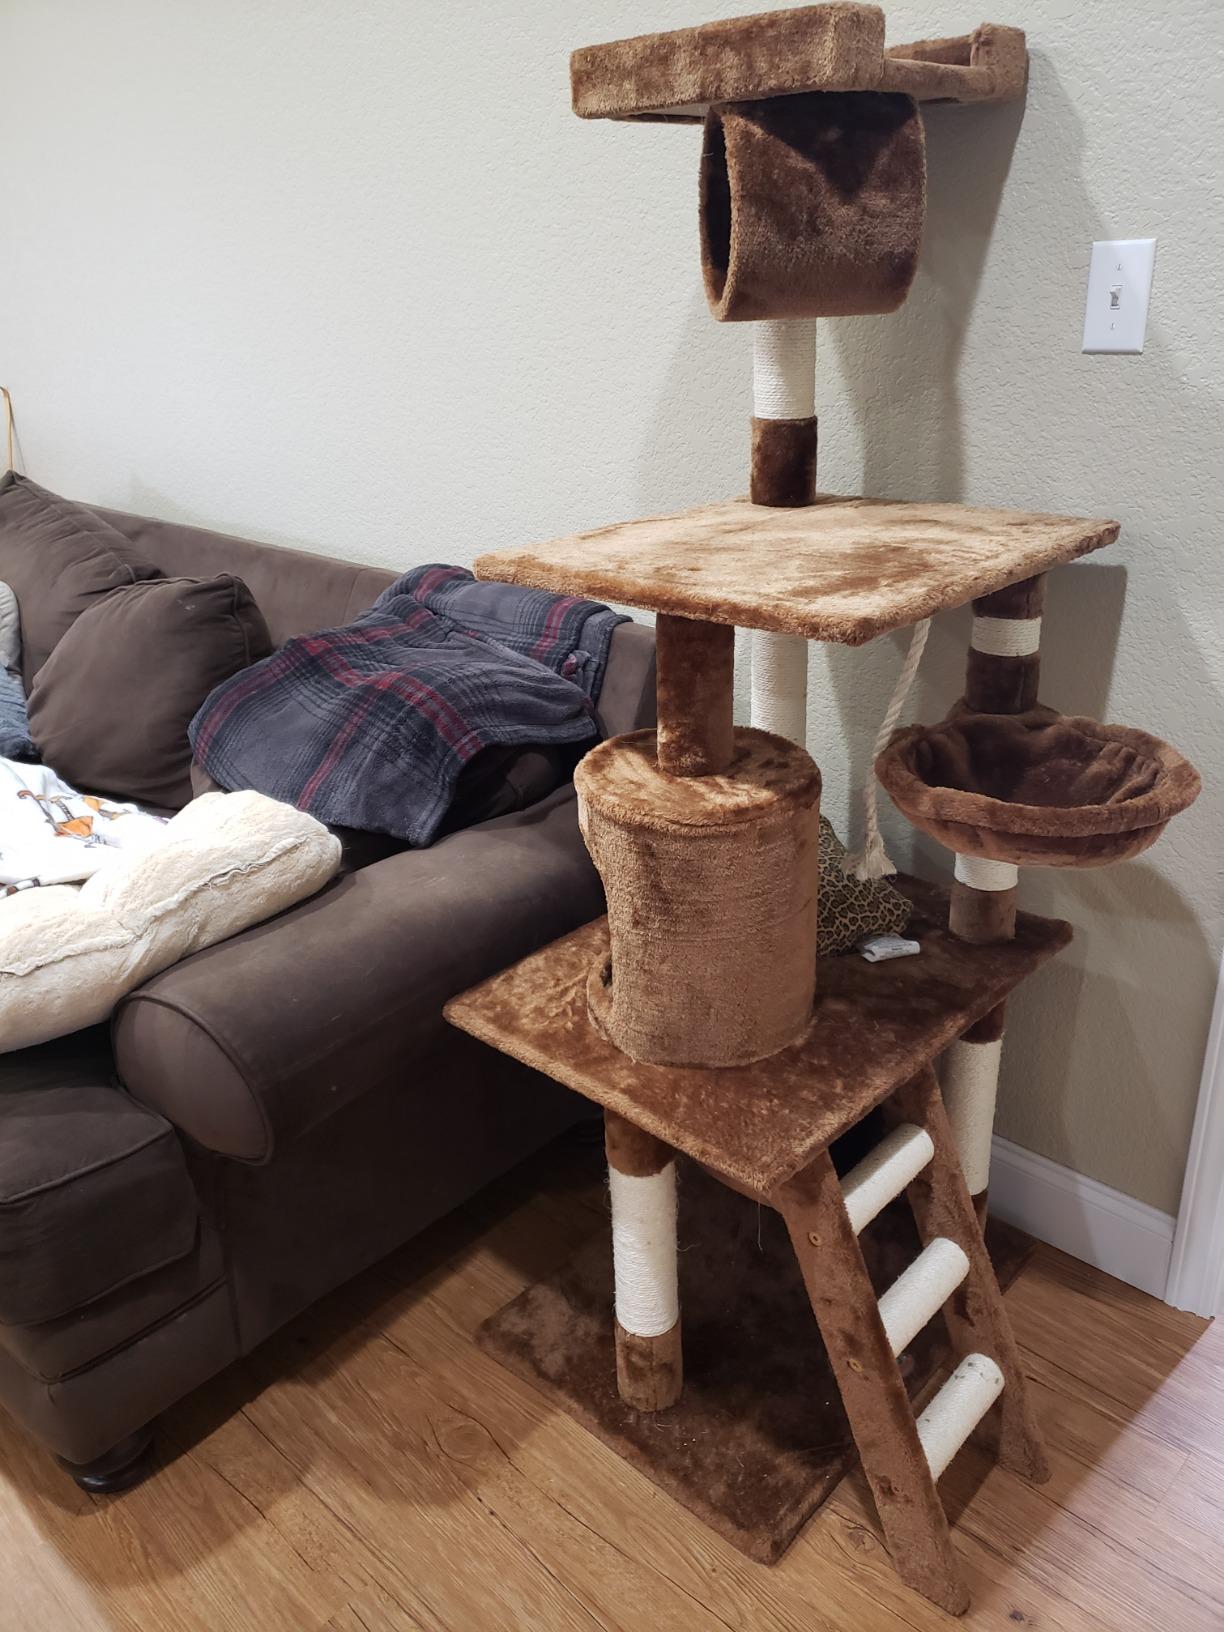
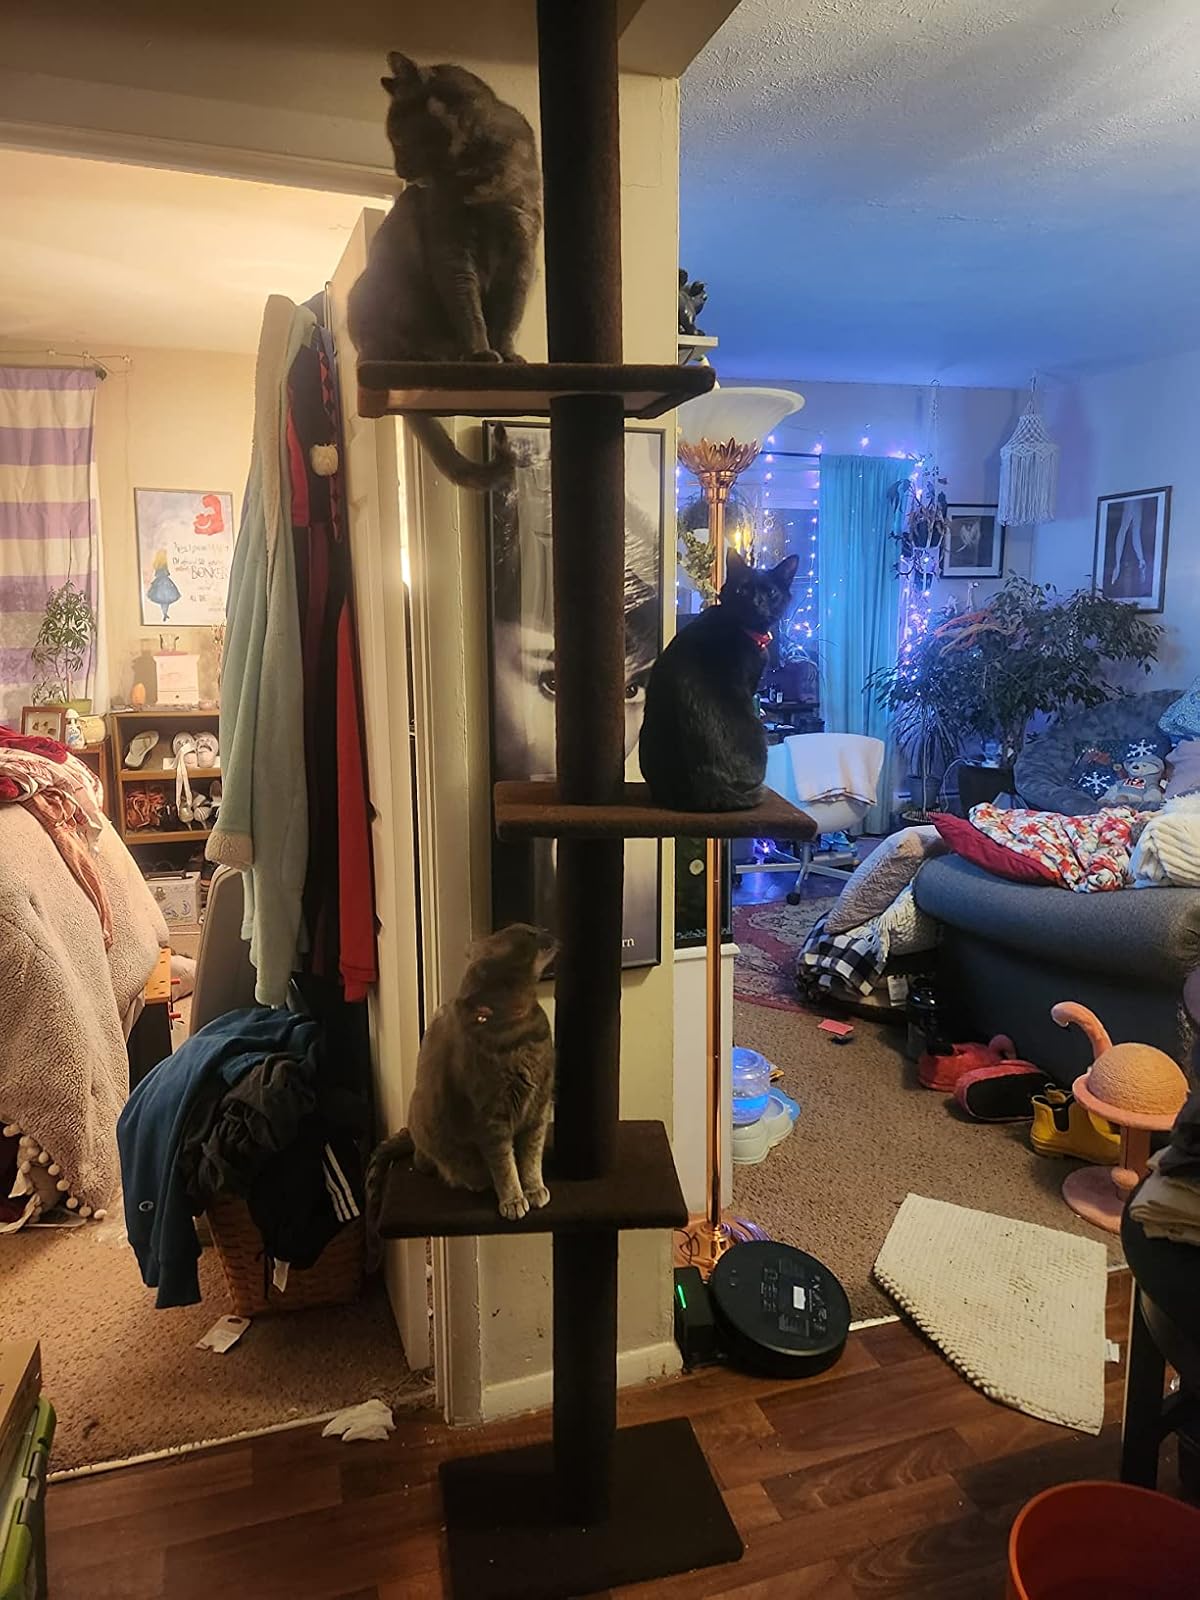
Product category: items_cat tree
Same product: no